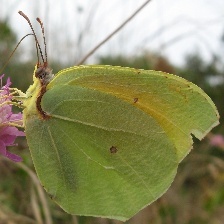
Species: CLEOPATRA
Butterfly family (ImageNet category): sulphur_butterfly